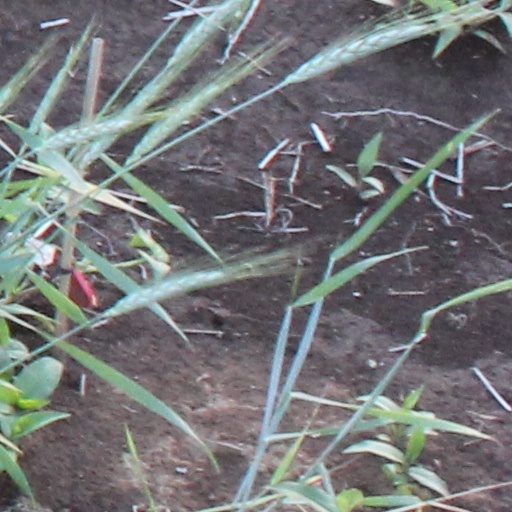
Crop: wheat